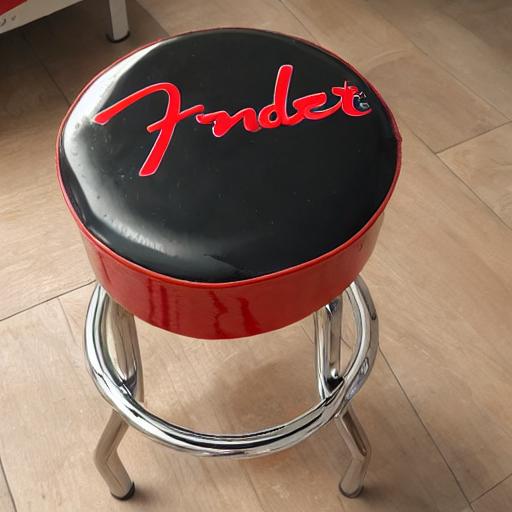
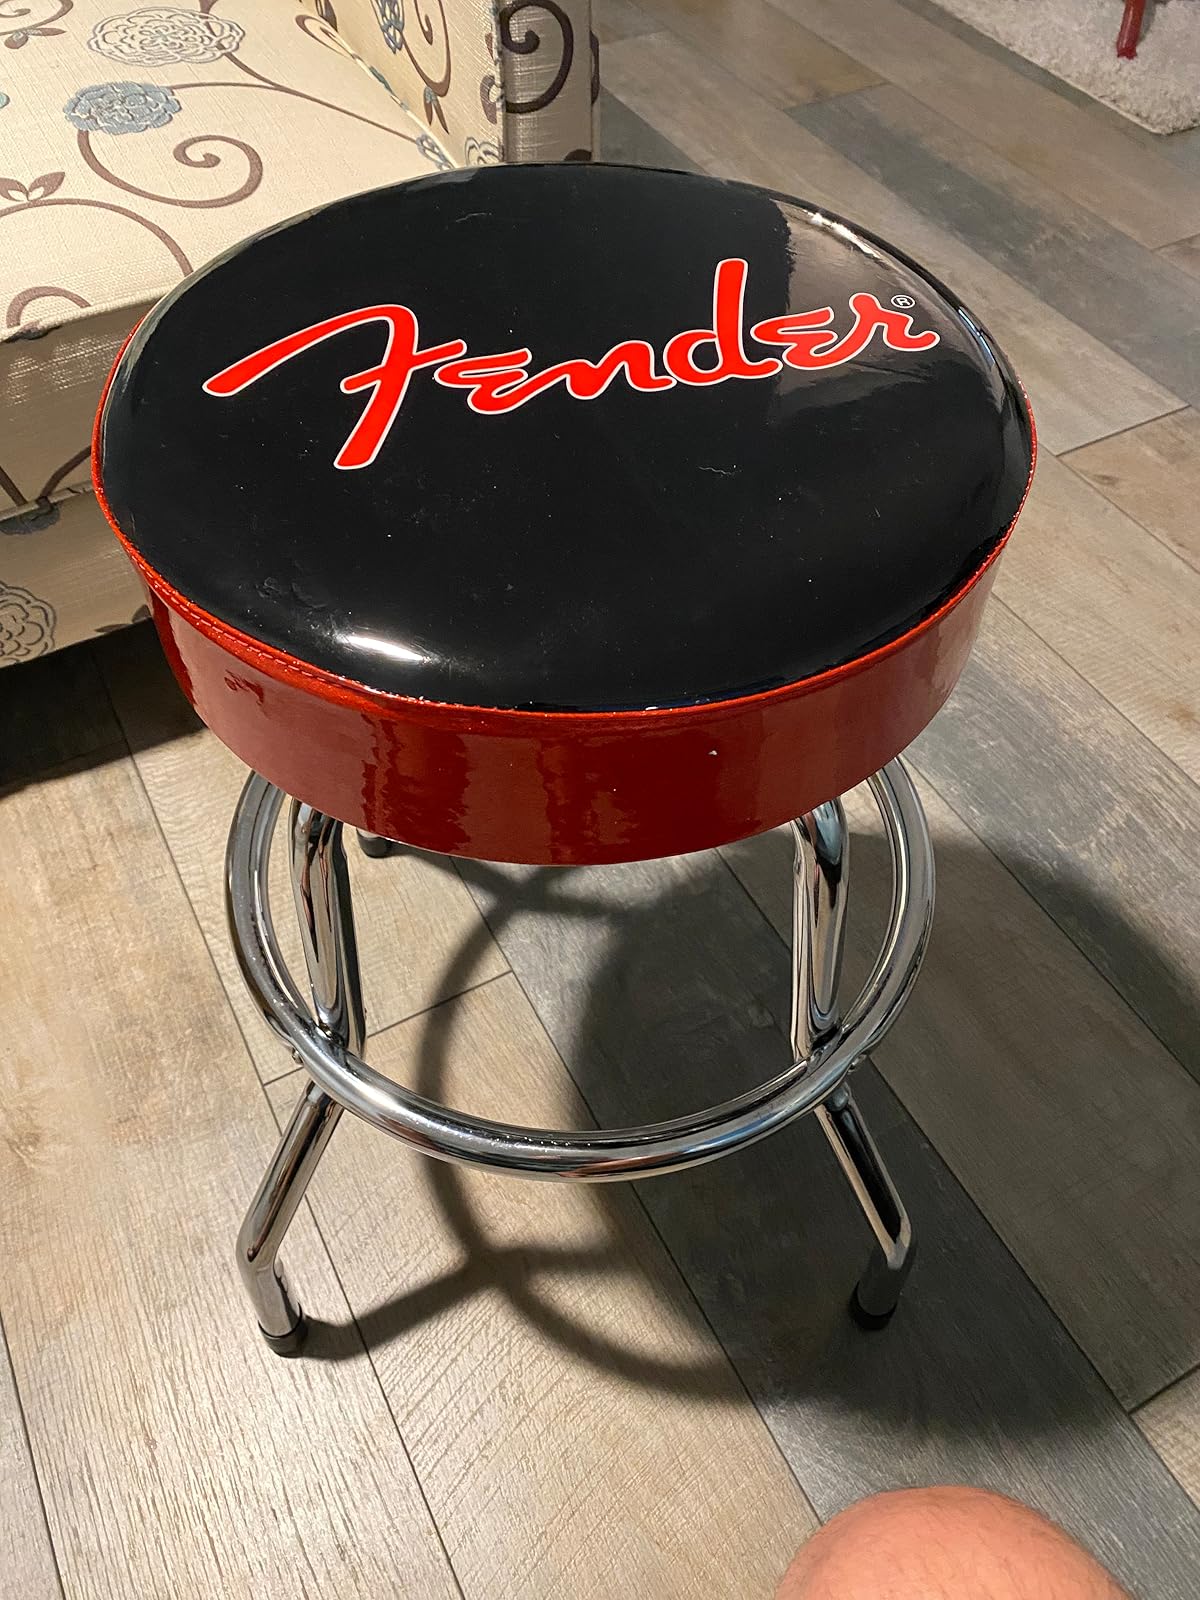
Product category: stool
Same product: no